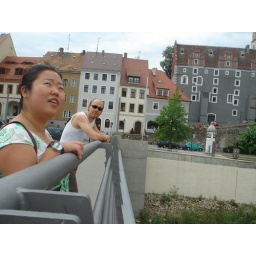
Taey and Georg on the bridge over the river Neisse, which is the border river between Germany &amp;amp; Poland.